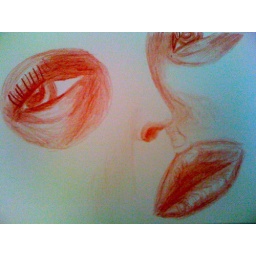
Sketches on paper with red pencil at the track 11 in Rome Central Station.....waiting